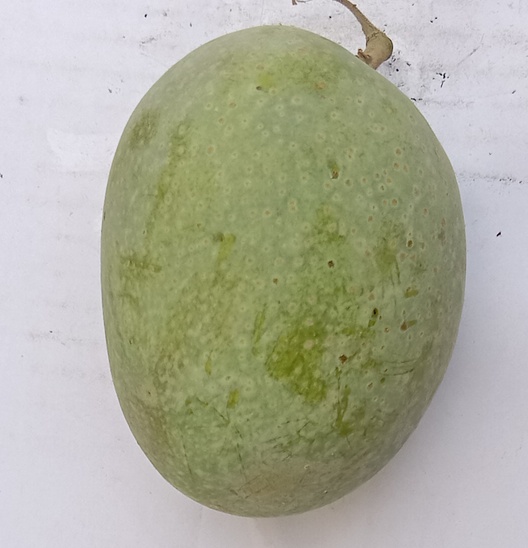
Mango variety: Anwar Ratool